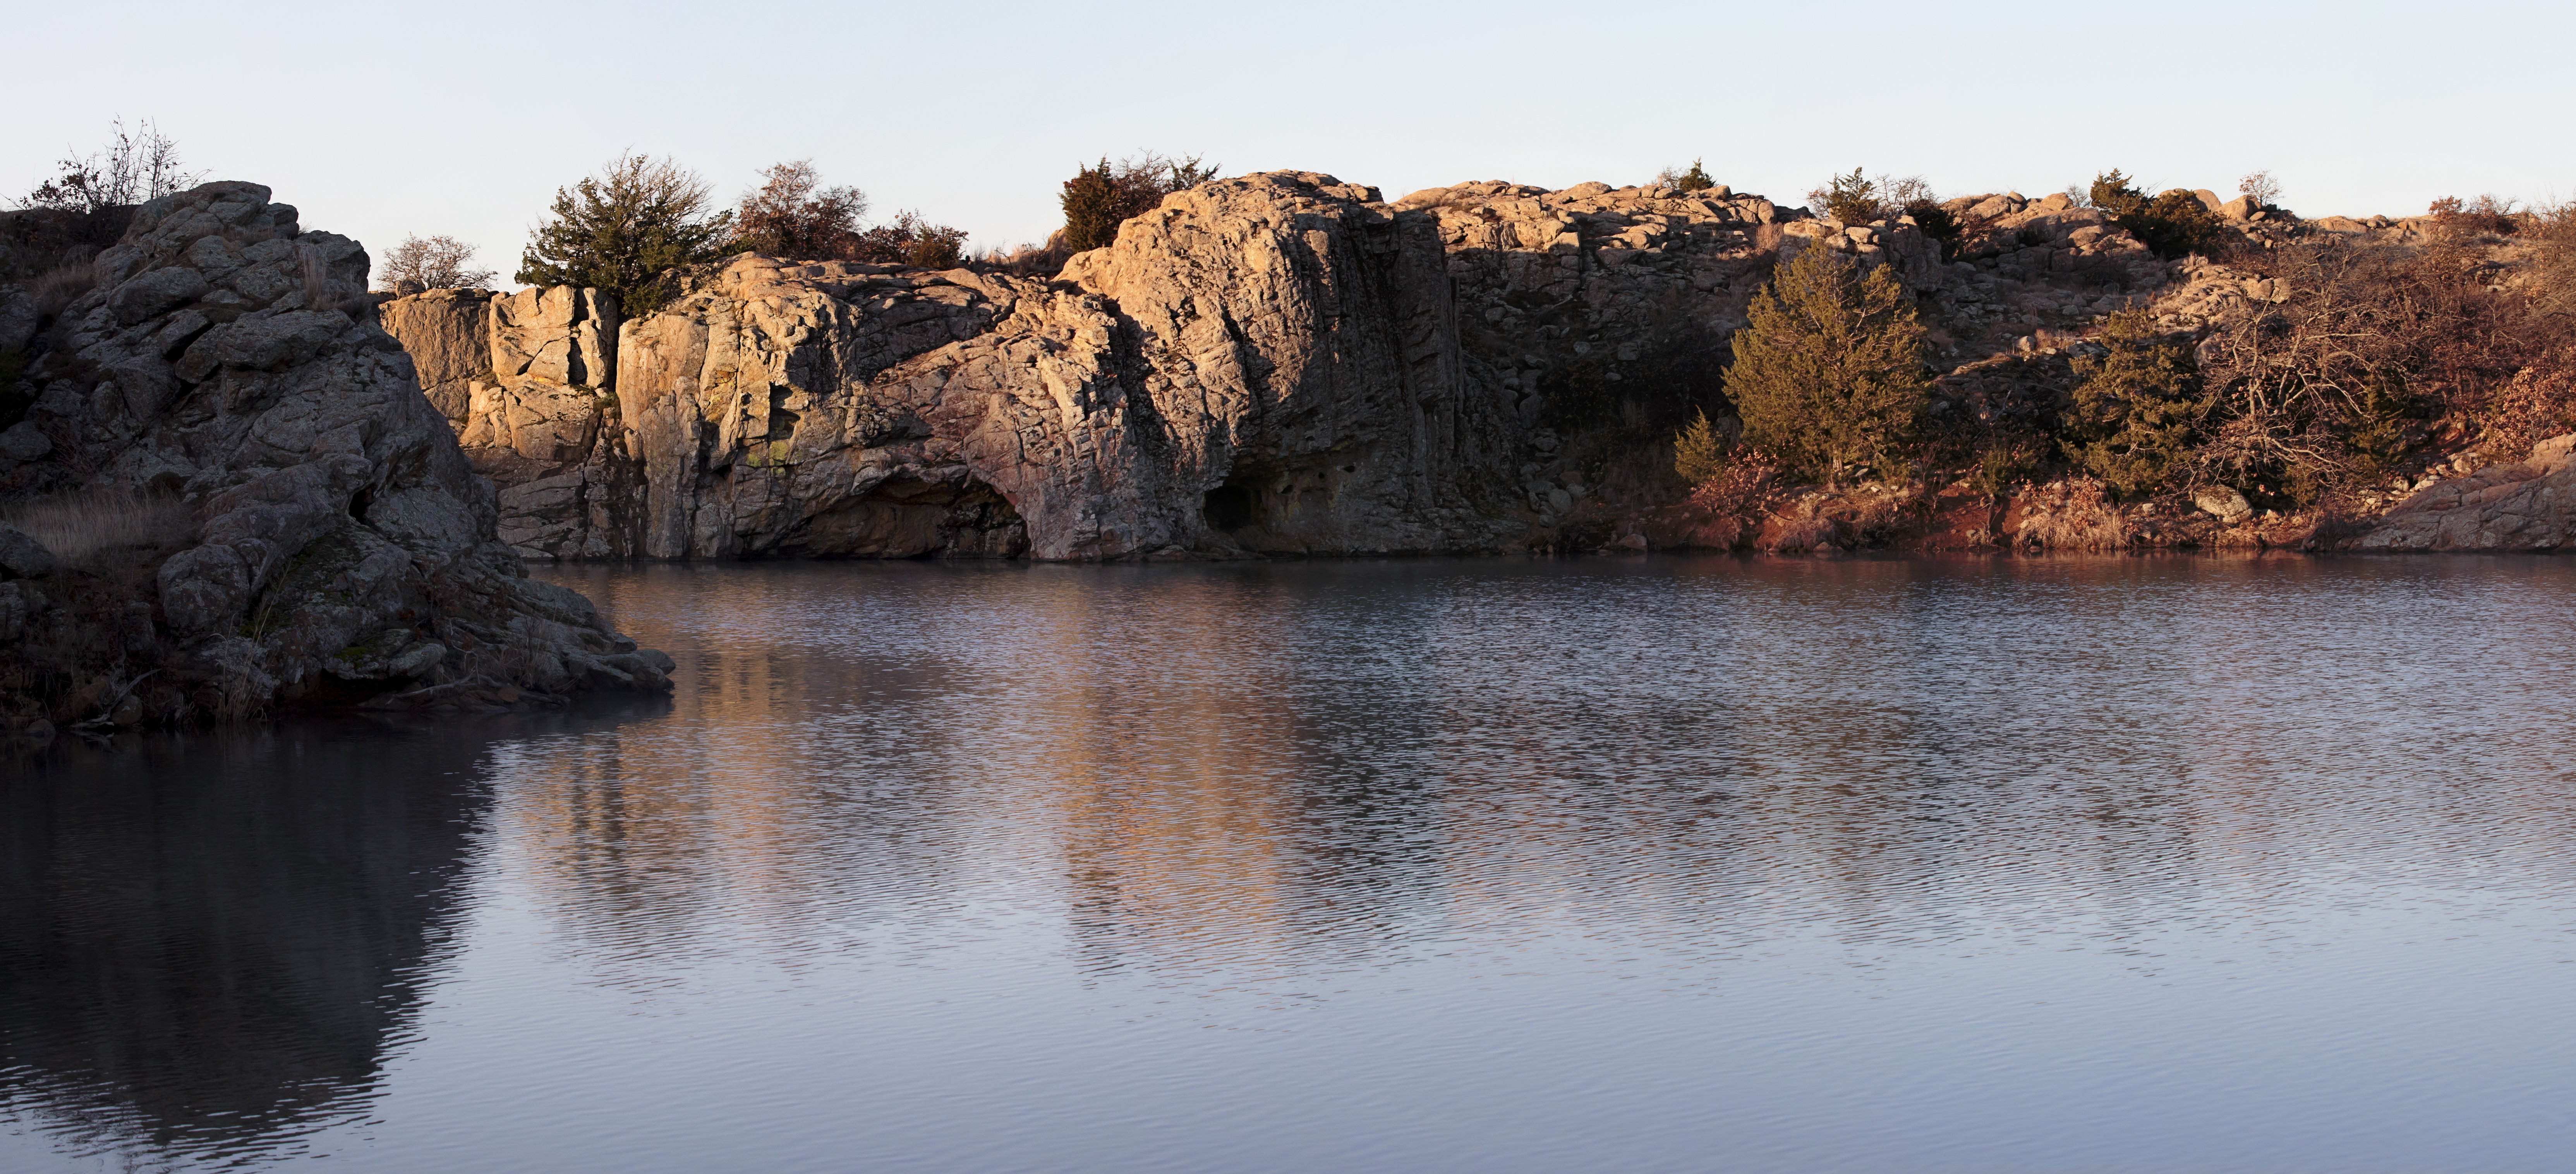
landscape, sea, tree, water, nature, rock, wilderness, mountain, sunrise, sunset, morning, lake, river, dusk, evening, reflection, autumn, reservoir, body of water, oklahoma, loch, larrysmith, wichitamountains, osagelake, natural environment, geographical feature